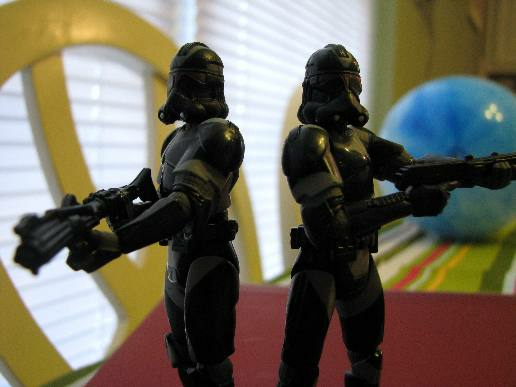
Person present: No